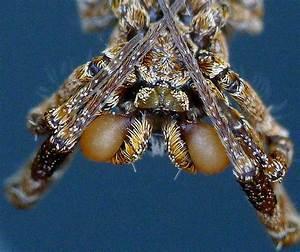
spider